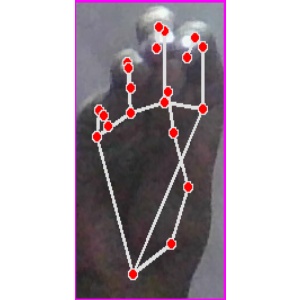
अक्षर: ङ